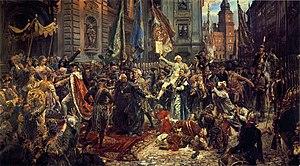
Stanislas II Auguste, connu aussi comme Stanislas Auguste Poniatowski, né le 17 janvier 1732 à Vowchyn, mort le 12 février 1798 à Saint-Pétersbourg, est le dernier roi de Pologne.
Jan Alojzy Matejko, né le 28 juillet 1838 à Cracovie et mort le 1ᵉʳ novembre 1893 dans la même ville, est un peintre polonais.
La Constitution polonaise du 3 mai 1791 est le deuxième acte juridique de ce type en Europe et le troisième au monde. Elle est rédigée pendant la Diète dite de quatre ans ou Grande Diète, sous l'initiative du dernier roi de Pologne et grand-duc de Lituanie, Stanisław August Poniatowski. Acte législatif majeur dans l'histoire de la République des Deux Nations, elle est la première constitution adoptée par la voie démocratique en Europe et le symbole de la mutation pacifique d'un système politique.
La guerre russo-polonaise de 1792 ou guerre de la seconde partition ou guerre pour la défense de la Constitution a opposé la république des Deux Nations ou union de Pologne-Lituanie d'une part à la confédération de Targowica et l'Empire russe, de l'autre.